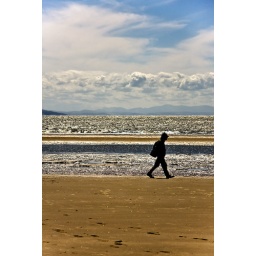
a man walking along crosby beach in liverpool